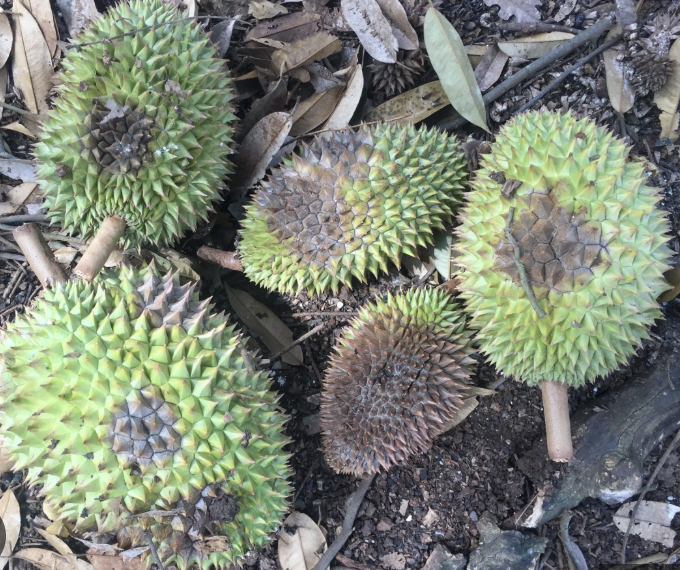
Label: fruit_rot